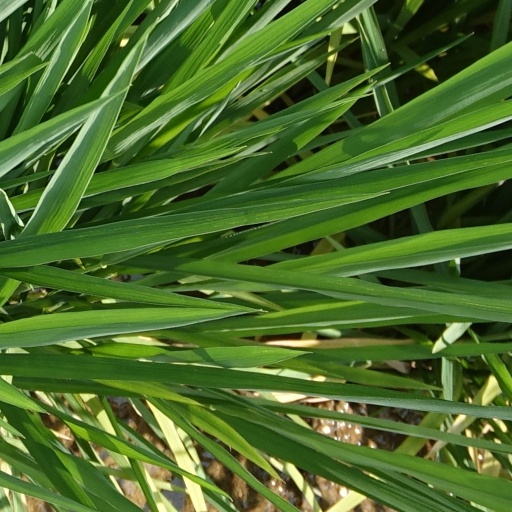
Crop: rice